Stephen Browne

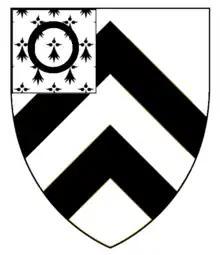
Armorial bearings of Stephen Browne Mayor of London 1438 & 1448

Browne is recorded a warden of the Grocers' company from 1425 to 1426 in London. He later held the office of master of the company on five separate occasions from 1432 during his lifetime.